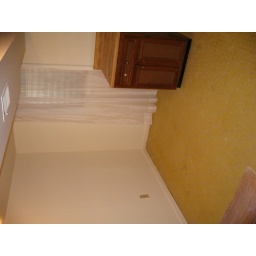
second bedroom in basement with egress window